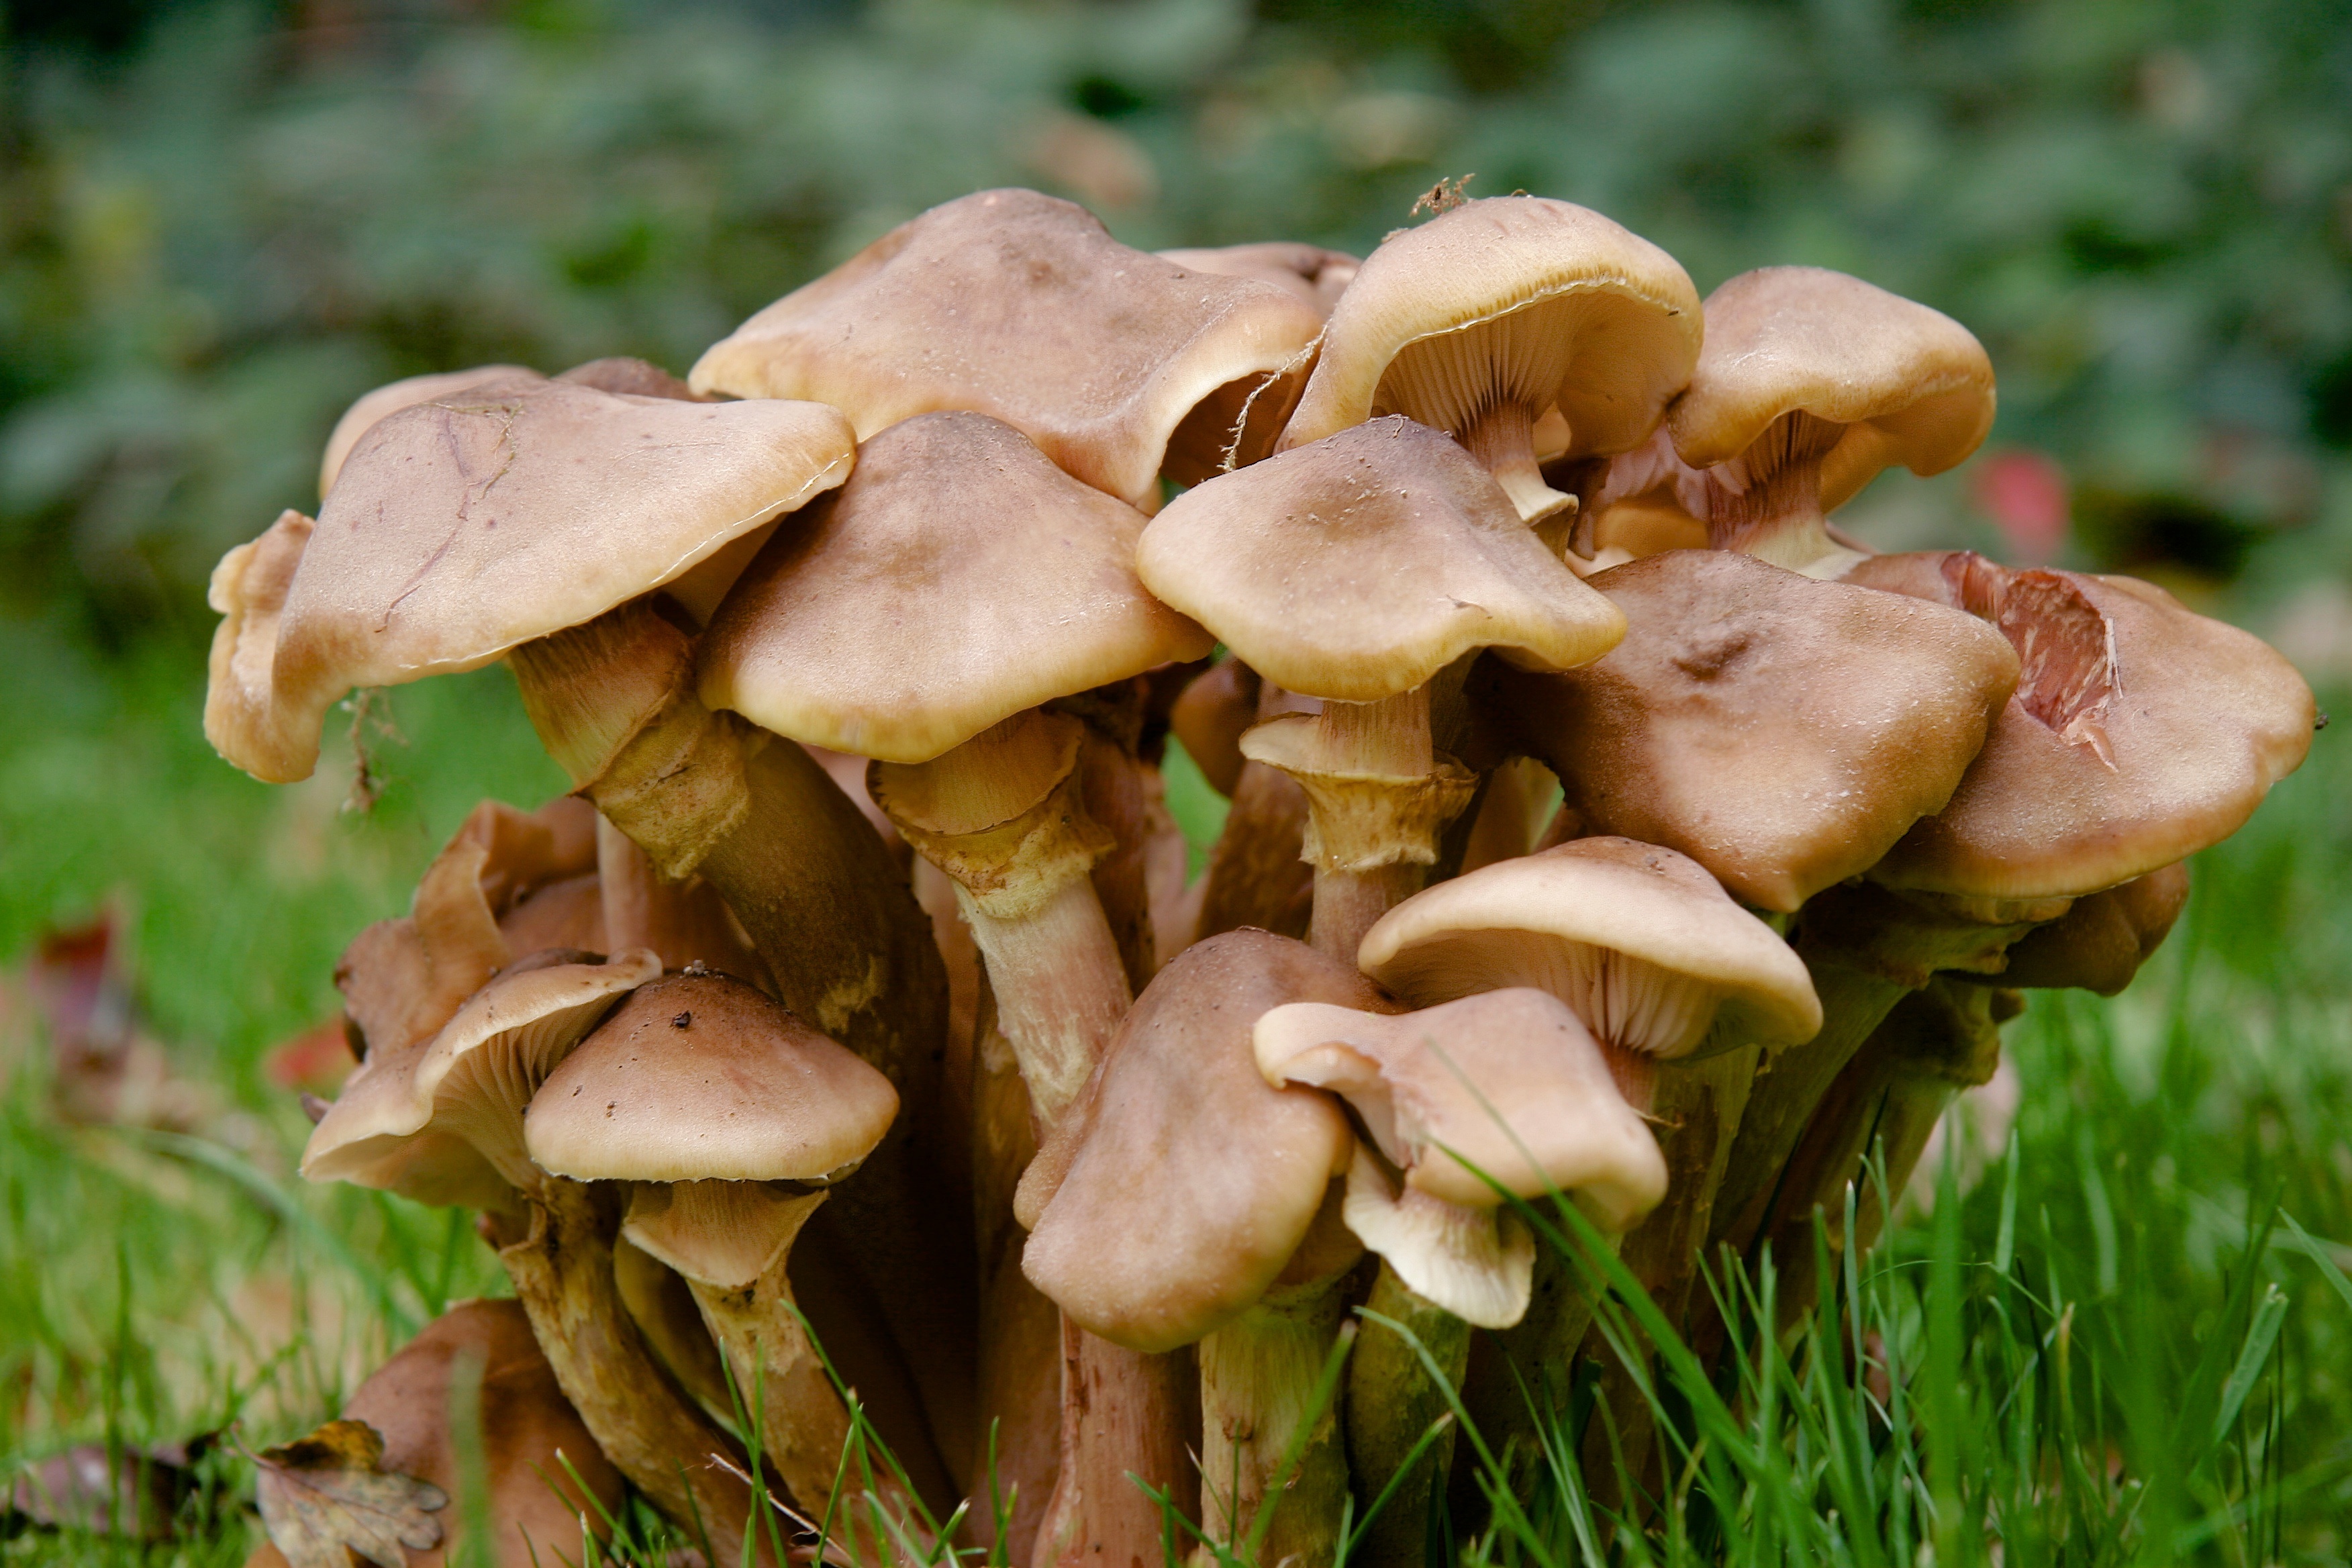
nature, forest, leaf, flower, autumn, brown, botany, mushroom, close, flora, fungus, mushrooms, woodland, bolete, auriculariales, agaricus, macro photography, lamellar, mushroom picking, matsutake, oyster mushroom, edible mushroom, medicinal mushroom, agaricomycetes, agaricaceae, penny bun, pleurotus eryngii, auriculariaceae, auricularia